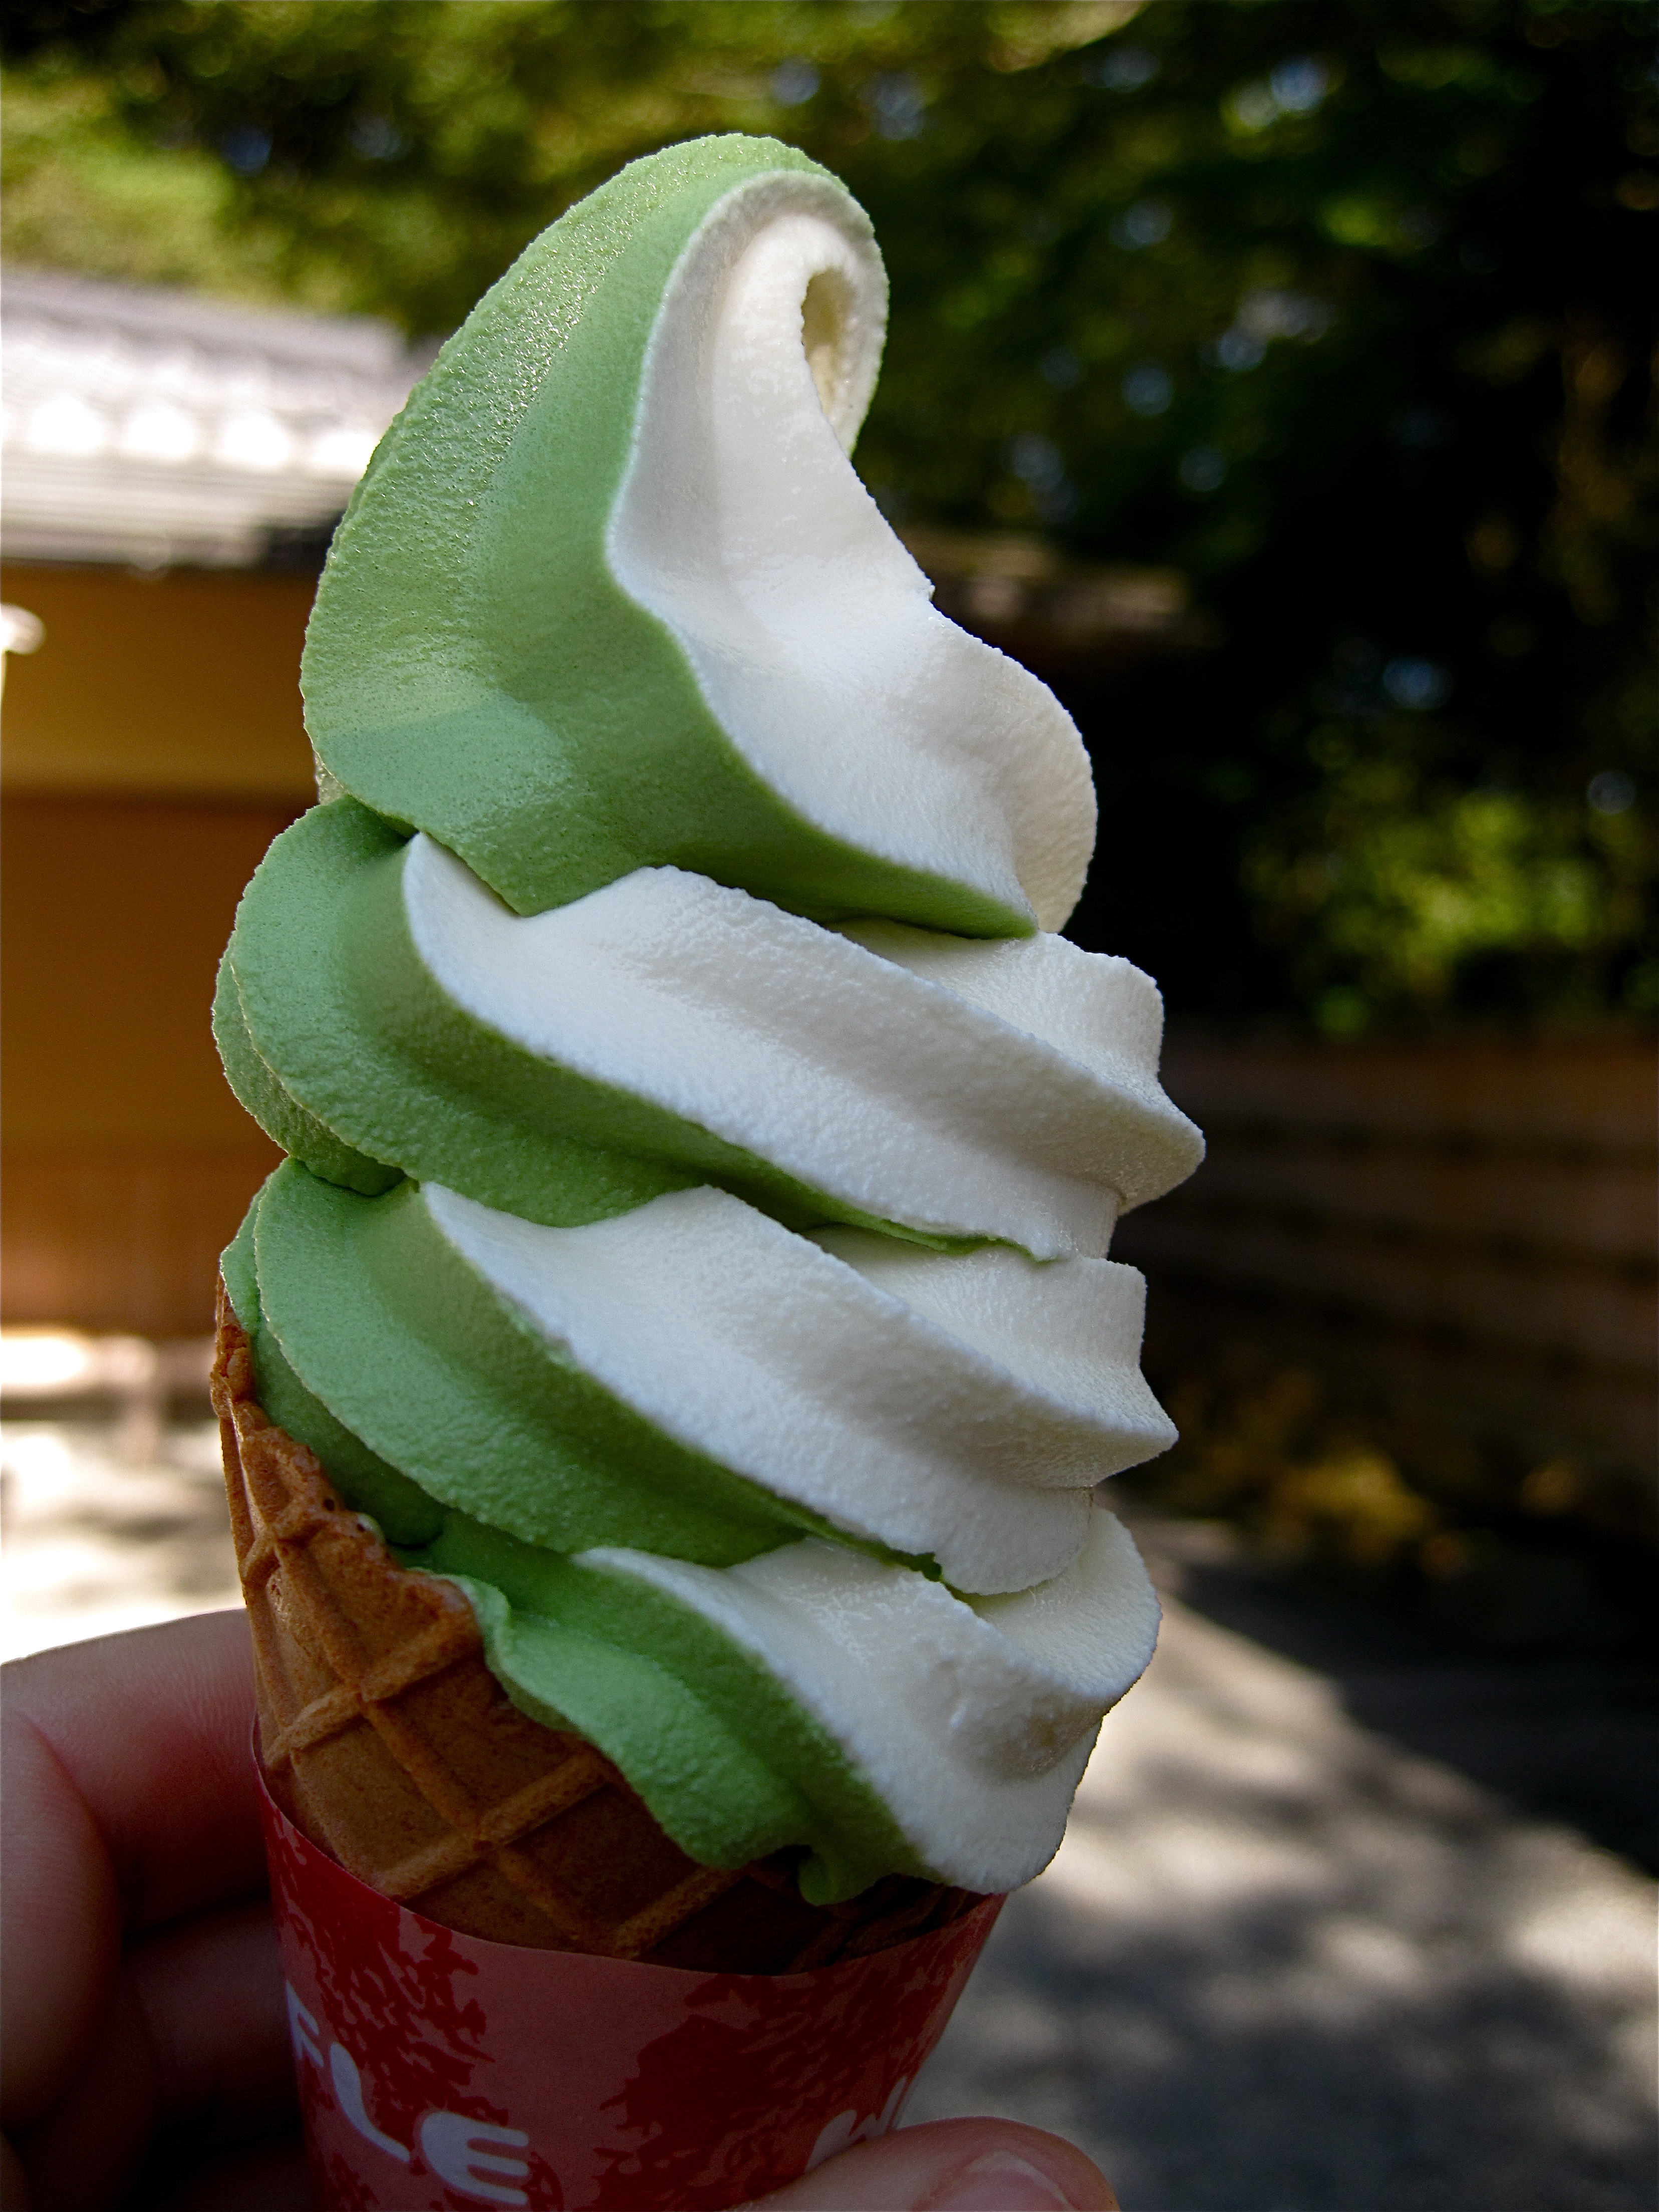
plant, leaf, flower, food, green, produce, japan, flora, sculpture, art, carving, macro photography